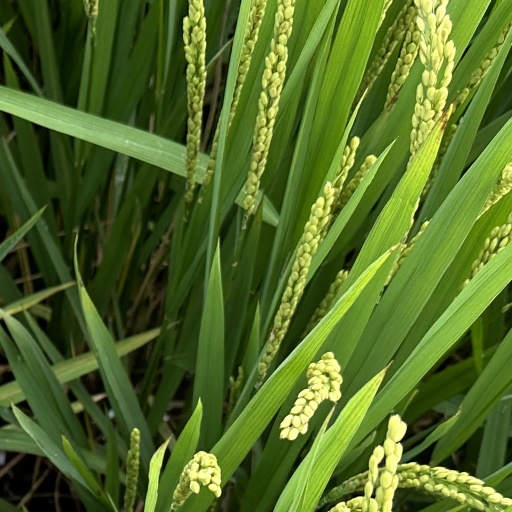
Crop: rice